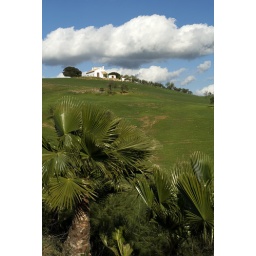
house on the hill in andalucia